Charles Aránguiz

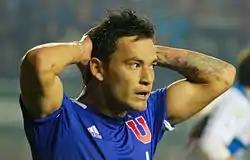
Aránguiz playing for Universidad de Chile in 2013

Aránguiz made his professional debut in 2006, for Cobreloa against Cobresal. His first goal in the Primera División was against O'Higgins in the same year. After a spell on loan at Cobresal, Aránguiz joined Colo-Colo, where he won the Clausura championship in 2009.